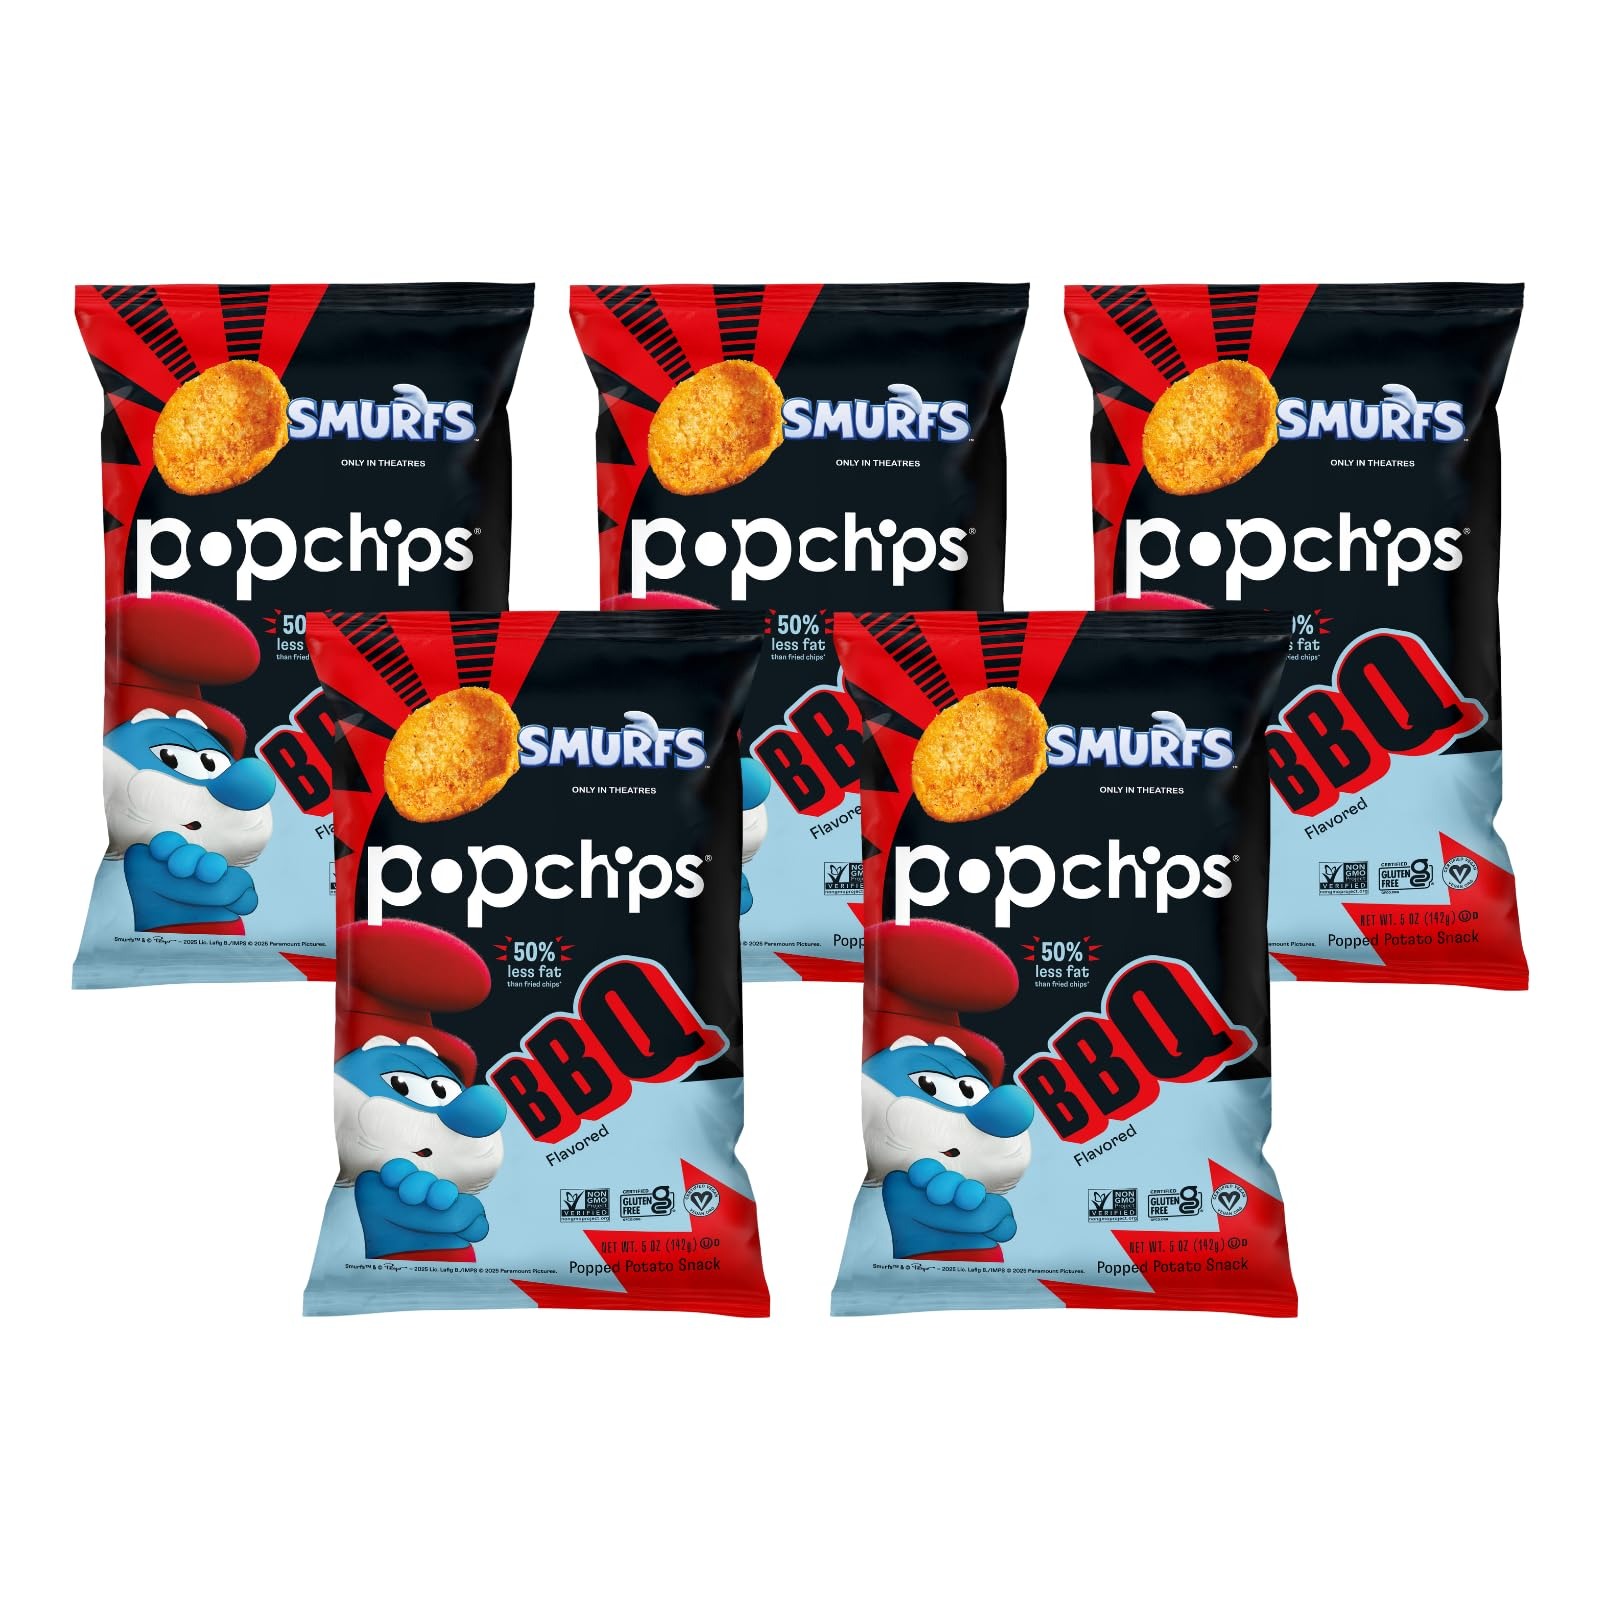
Item Name: Popchips Potato Chips BBQ Potato Chips 5 oz Bags (Pack of 5)
Bullet Point 1: POPCHIPS CRUNCH WITH A BBQ SAUCE RUB: Our BBQ seasoning blend is salty, spicy, sweet & smoky for flavor your crave without the fat. Contains pack of 5, 5oz. bags of popchips BBQ potato chips.
Bullet Point 2: STOCK UP! A single chip is never enough to satisfy your natural craving for a crunchy snack. So do the sensible thing: stock up with a multi-pack or variety pack of popchips so you're ready for a crowd.
Bullet Point 3: YOU CRAVE IT, WE POP IT! Potato chips, sweet potato chips, corn chips? Never fried, not baked & always real, our popped potato chips have all the flavor & only half the fat of leading fried potato chip brands. Trans fat is zero
Bullet Point 4: KEEPING LIFE FLAVORFUL one chip at a time! We take potatoes, add heat & pressure then pop! Crunchy and flavorful, popchips are simply potatoes, popped. Zero trans or saturated fats non-GMO certified.
Bullet Point 5: WANT MORE THAN ONE? Popchips have fewer calories & more chips per serving than other fried, baked or roasted potato chip brands. We created a new potato chip, one that’s deeply flavored but never deep fried.
Value: 25.0
Unit: Ounce

Price: 11.915